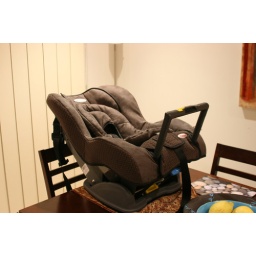
nice plushy car seat for the bean to ride around in safely